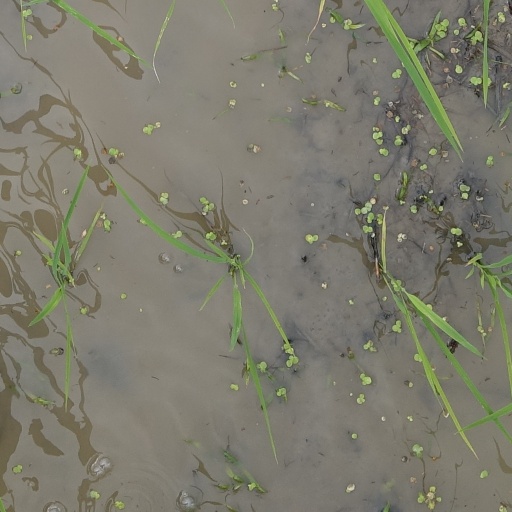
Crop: rice